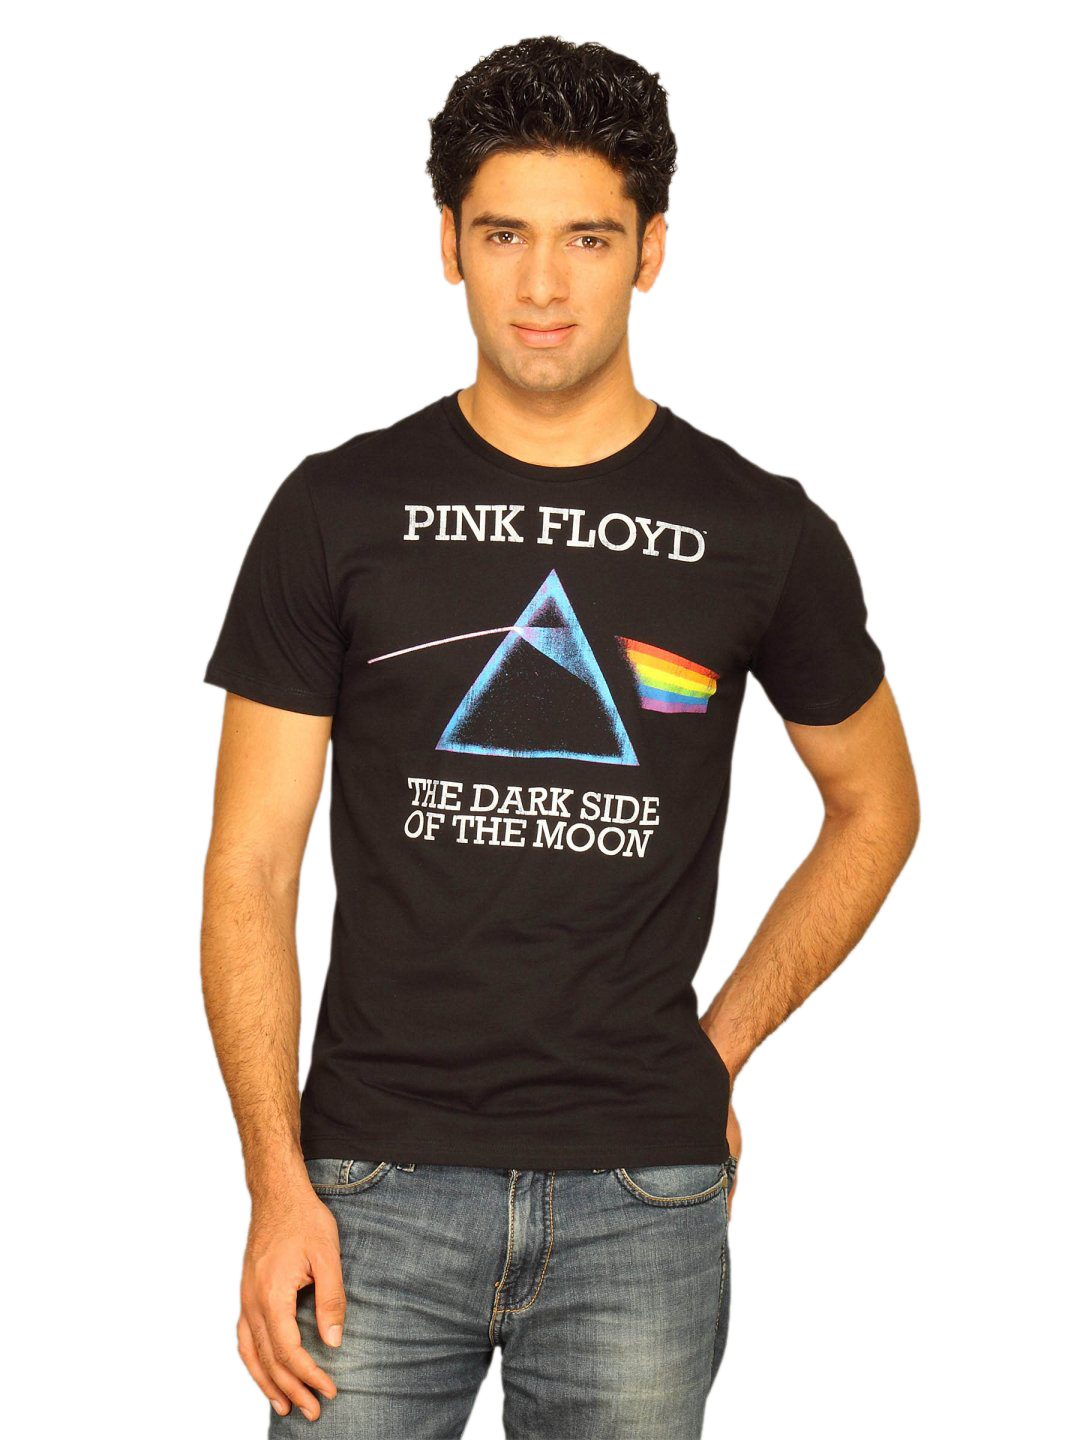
Pink Floyd Black Original Dark Side Black T-shirt
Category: Apparel / Topwear / Tshirts
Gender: Men
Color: Black
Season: Summer 2017
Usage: Casual